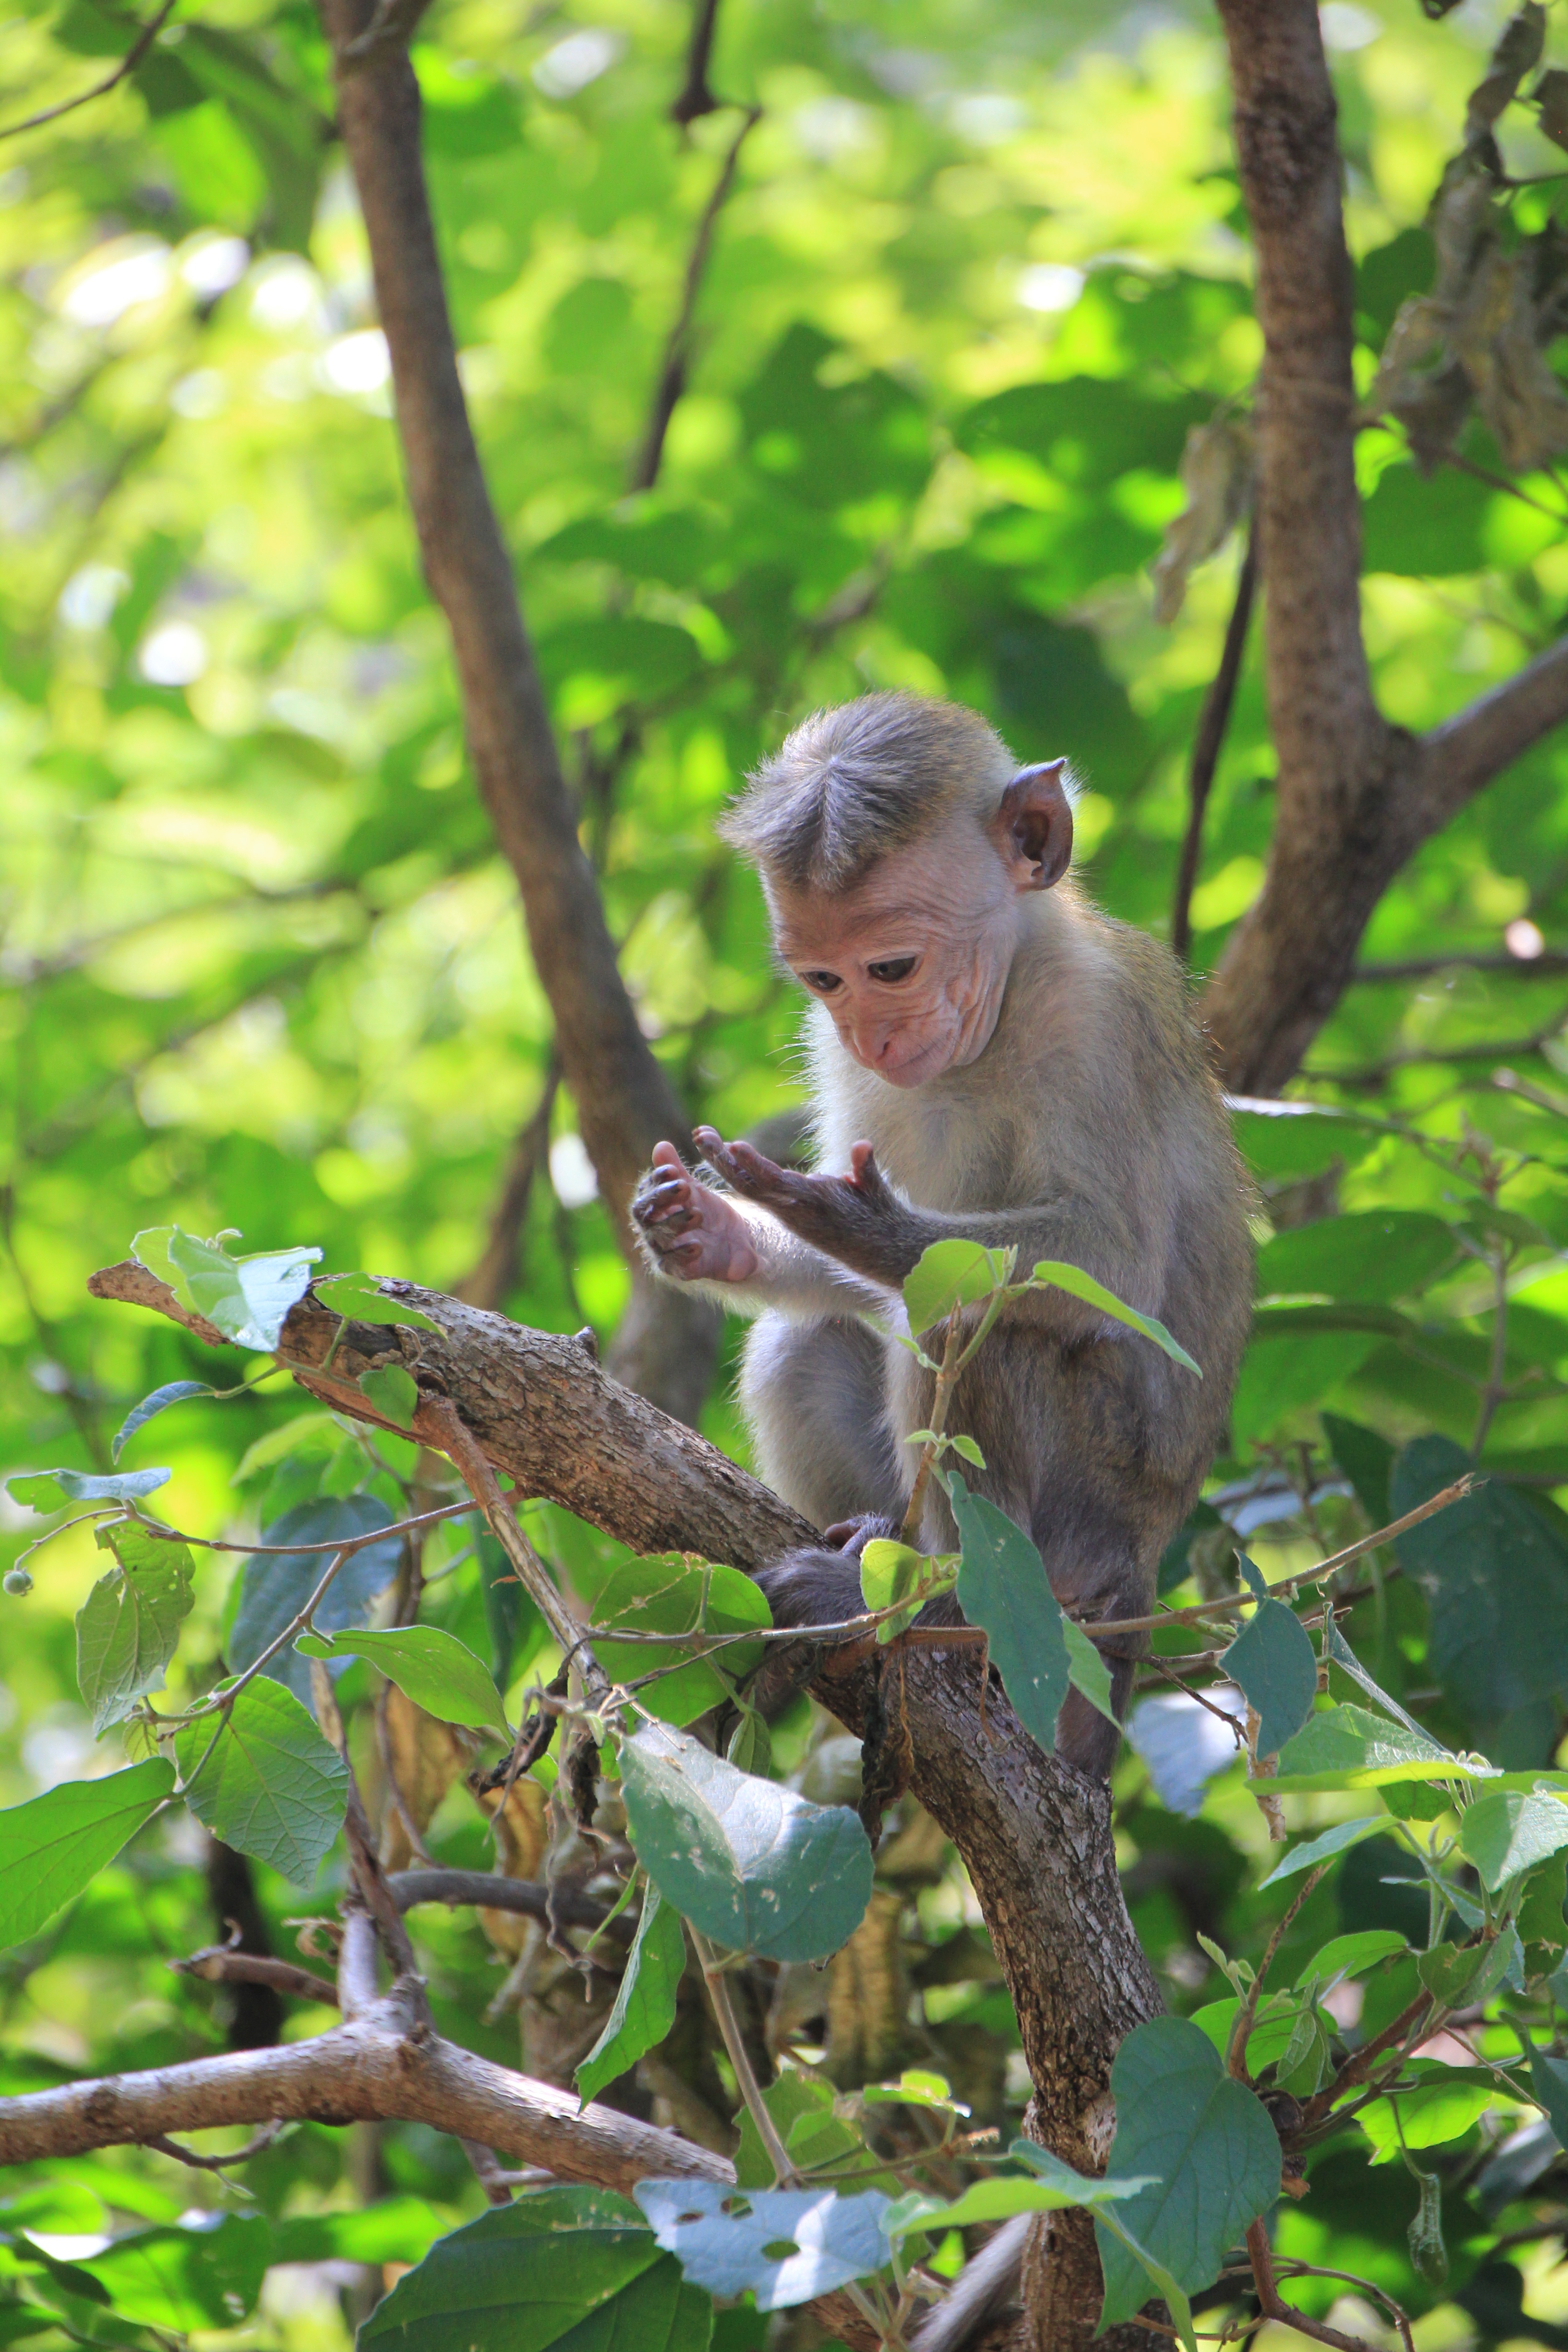
nature, forest, branch, animal, cute, wildlife, jungle, mammal, monkey, fauna, primate, rainforest, vertebrate, habitat, animal world, wildlife photography, sri lanka, ffchen, macaque, old world monkey, monkey portrait, makake, new world monkey, young monkeys, monkey look on the hand